Stibiopalladinite

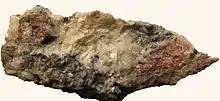
Stibiopalladinite (metallic, center, below)

Stibiopalladinite is a mineral containing the chemical elements palladium and antimony. Its chemical formula is PdSb. It is a silvery white to steel grey opaque mineral crystallizing in the hexagonal crystal system.